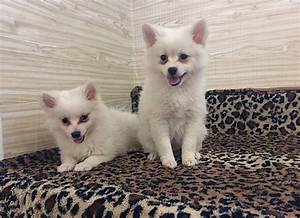
Label: cane